Einstein–Oppenheimer relationship

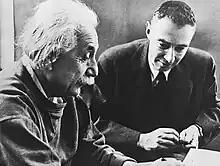
J. Robert Oppenheimer with Albert Einstein

Albert Einstein and J. Robert Oppenheimer were twentieth century physicists who made pioneering contributions to physics. From 1947 to 1955 they had been colleagues at the Institute for Advanced Study (IAS). Belonging to different generations, Einstein and Oppenheimer became representative figures for the relationship between "science and power", as well as for "contemplation and utility" in science.